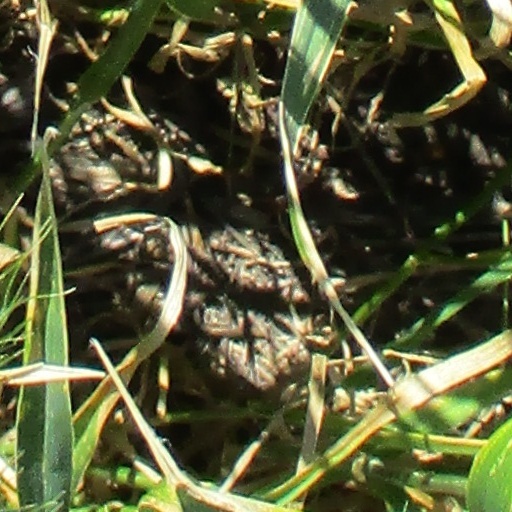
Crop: wheat